Freddy vs. Jason vs. Ash: The Nightmare Warriors

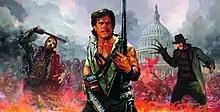
Cover illustration by Arthur Suydam

Freddy vs. Jason vs. Ash: The Nightmare Warriors is a six-issue limited series comic book written by Jeff Katz and James Kuhoric, with drawings by Jason Craig. The series was published by Dynamite Entertainment and DC Comics, with imprint by Wildstorm, beginning in August 2009 and concluding in December 2009. "The Nightmare Warriors" is a sequel to "Freddy vs. Jason vs. Ash", which was published in 2007 and was itself a sequel to the 2003 film "Freddy vs. Jason". The series is a crossover between the "A Nightmare on Elm Street", "Friday the 13th", and "Evil Dead" horror film franchises.